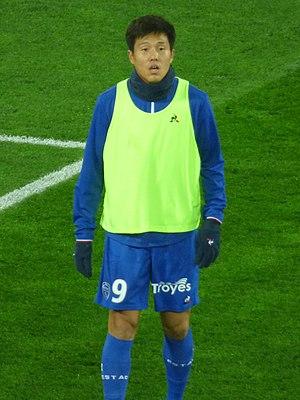
Suk Hyun-jun lors du match RC Lens / ES Troyes AC, comptant pour la vingt-troisième journée du championnat de France de football de Ligue 2 2019-2020, le 4 février 2020, au Stade Bollaert-Delelis de Lens
Suk Hyun-Jun, né le 29 juin 1991 à Chungju en Corée du Sud, est un footballeur sud-coréen. Il évolue actuellement au poste d'attaquant au sein du club français de l'ESTAC Troyes.
L'Espérance Sportive Troyes Aube Champagne est un club professionnel de football français basé à Troyes, dans l'Aube.